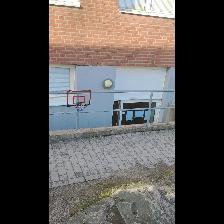
Label: NonHuman